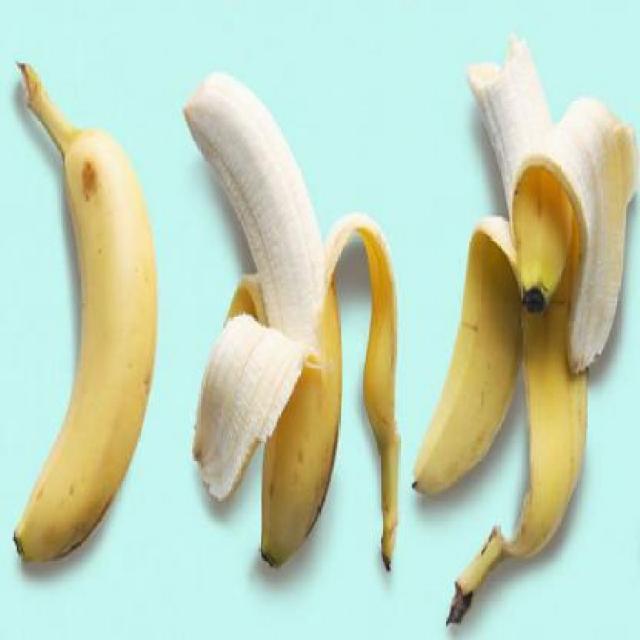
Label: bananas